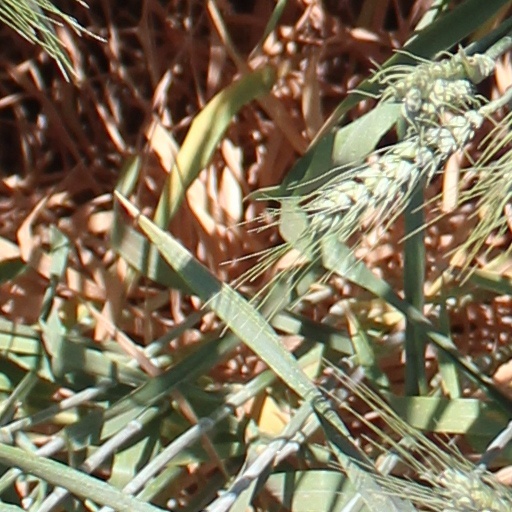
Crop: wheat